Bed Prakash Agarwal

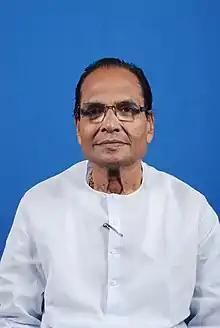
Bed Prakash Agarawal

Agarwal was of Marwari descent and a native of Patkura. He was a member of the Kendrapara municipal council from 1957 to 1970, when he began serving as chairman of the municipality. He left office in 1974 to contest the Kendrapara seat in the Odisha Legislative Assembly, and was seated as a representative of the Utkal Congress. Agarwal switched affiliations to the Janata Party and was reelected in 1977. He grew close to Biju Patnaik, joined the Janata Dal for the 1990 elections, and served as finance minister within Patnaik's government. Following Patnaik's death in 1997, Agarwal contested the 2000 Odisha legislative elections as a member of the Bharatiya Janata Party. Agarwal won the Patkura seat in 2009 and 2014, for Biju Janata Dal, and remained the BJD candidate for the 2019 elections until his death in Bhubaneswar on 20 April 2019.